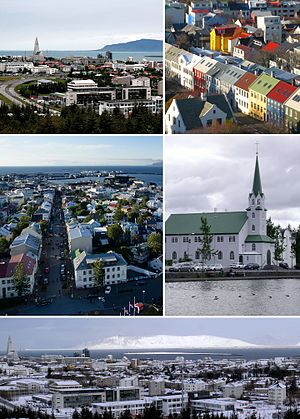
Reykjavik
Reykjavík er hovedstaden og den største by i Island. Byen dækker et areal på 274 km² på halvøen Reykjanesskagi på Islands sydvestlige side.